Candleshoe

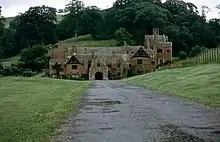
Compton Wynyates, the main filming location.

Compton Wynyates in Warwickshire, then home to William Compton, 6th Marquess of Northampton, posed as the fictional estate of Candleshoe.